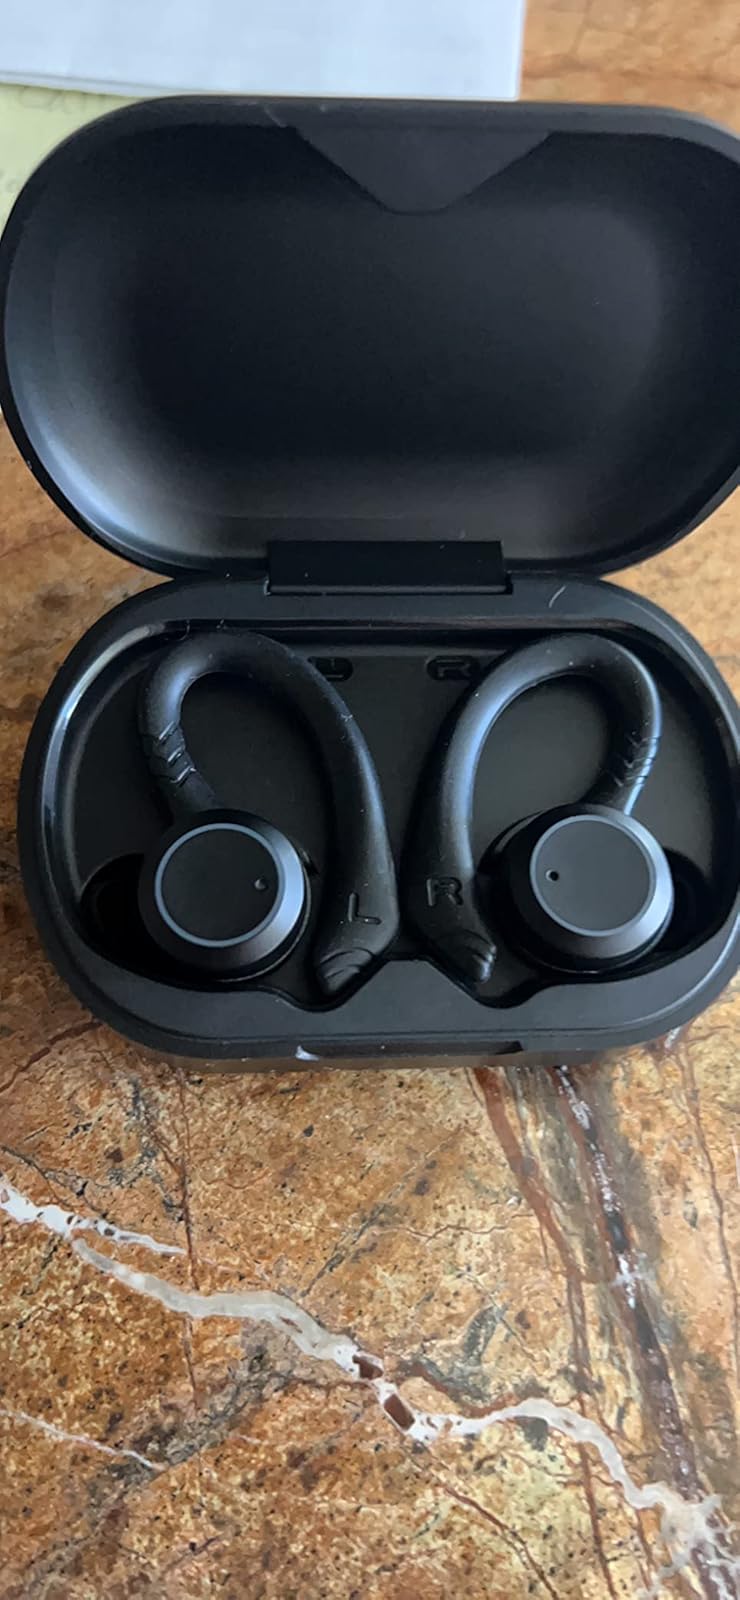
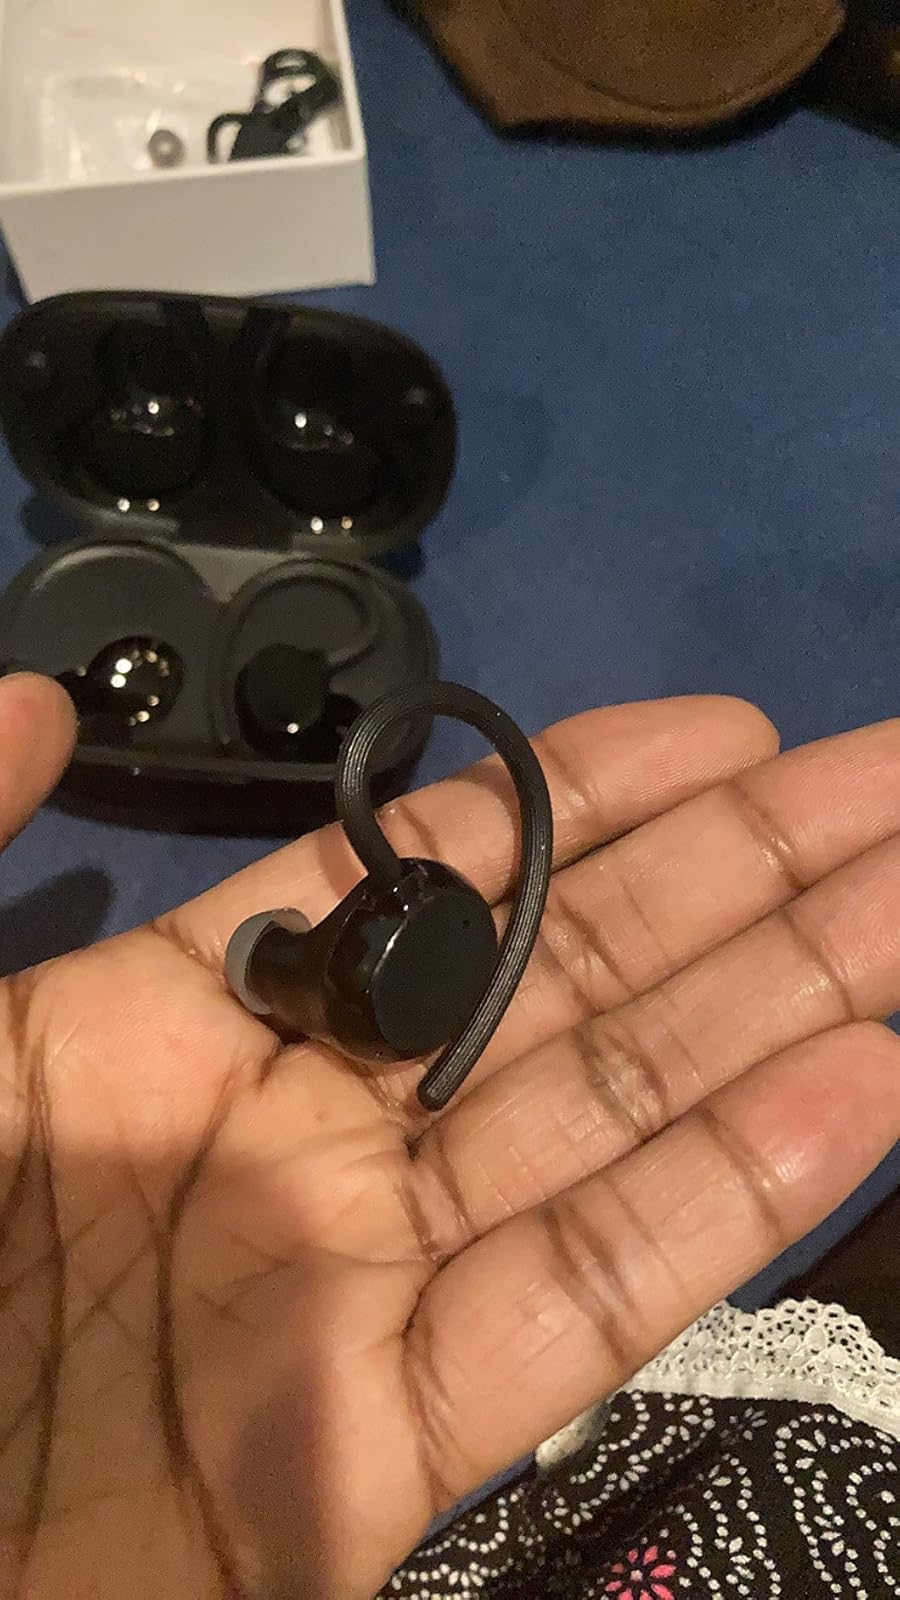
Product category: earbuds
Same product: no